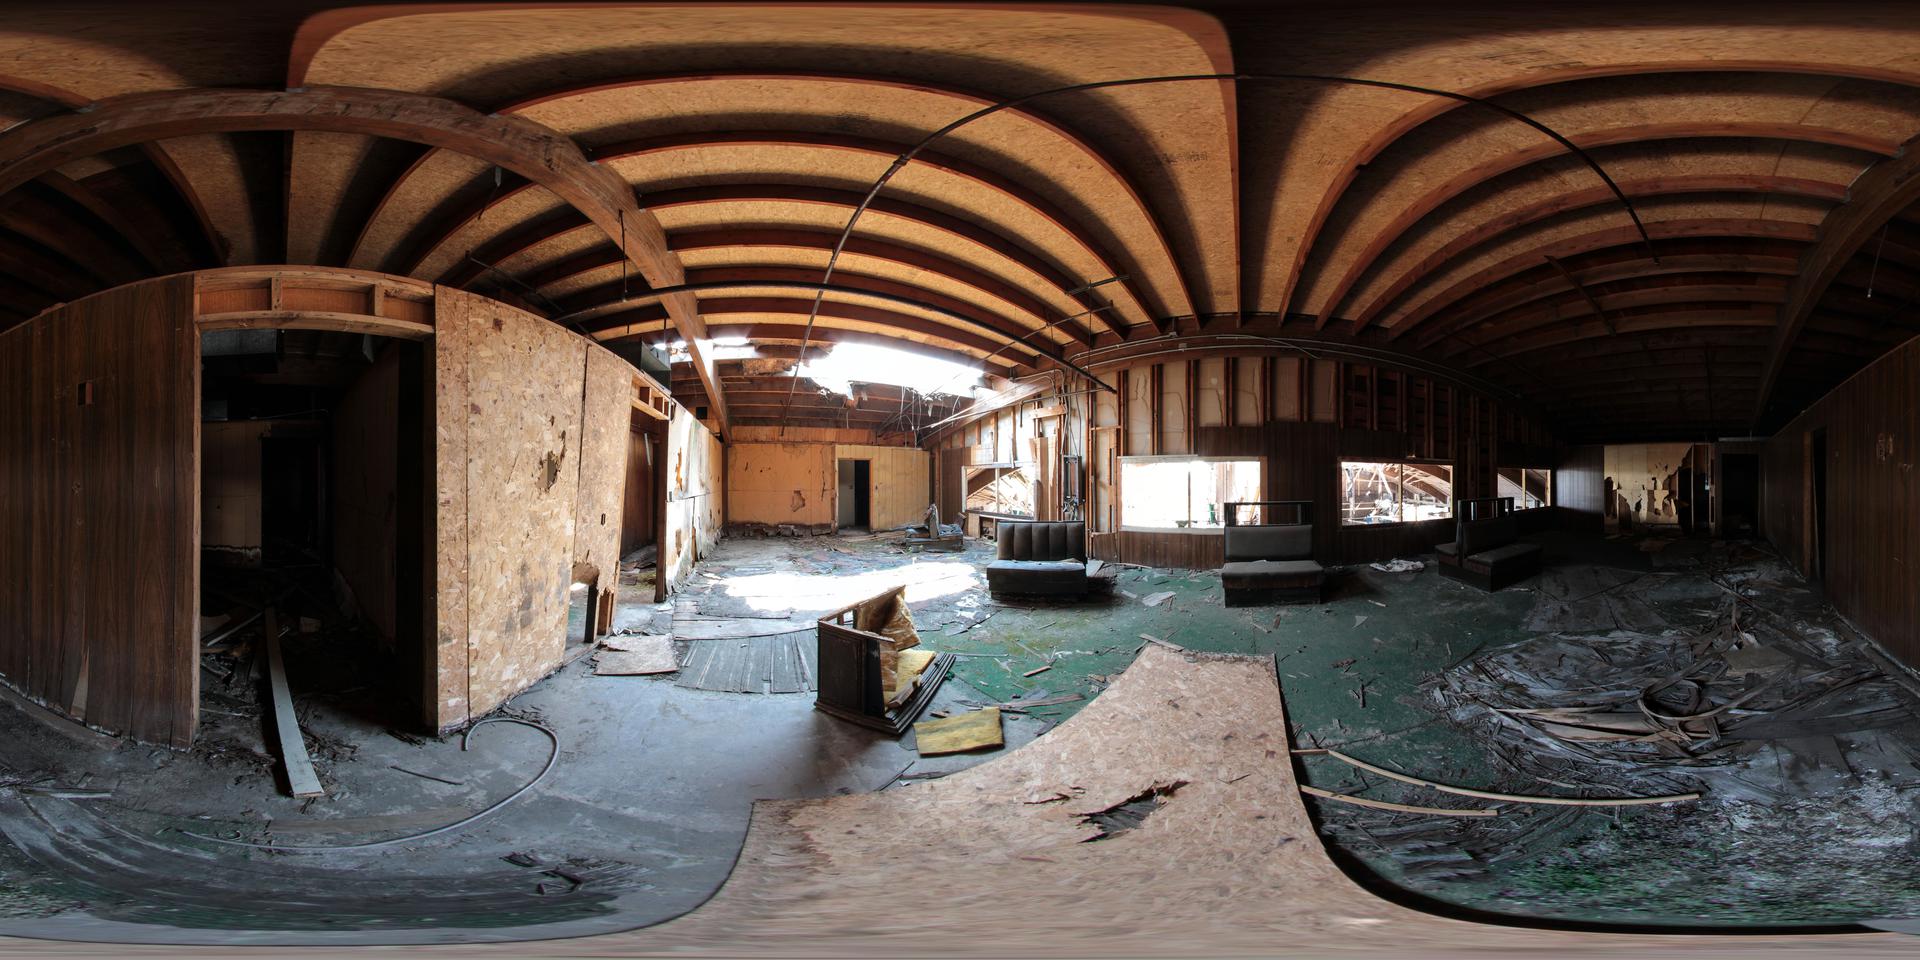
Referred object: The sofa beneath the current viewpoint

Referred object: the small overturned wooden crate

Referred object: the low couch opposite the central open doorway